Škoda Garde/Rapid

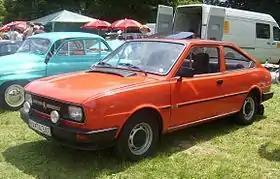
Škoda Garde, based on the 120 saloon

When first introduced, the coupé version was sold as the Škoda Garde in many markets, including the Czechoslovak domestic market. The Rapid name was also used in export from the very beginning, in the UK and in Germany, for example. It is a 2-door coupé derived from the Škoda 120 LS 4-door saloon, powered by the same 1.2-litre (1174 cc) engine producing . The rear suspension was also redesigned, using a semi-trailing arm layout rather than the swing axle of the saloons.